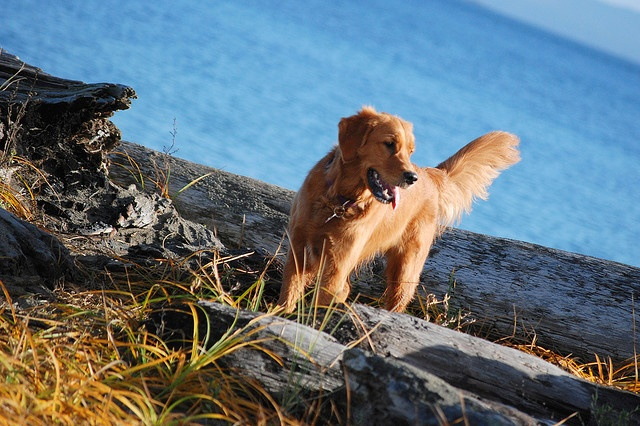
A brown dog standing on top of a pile of rocks.
A golden retriever dog out by the lake.
this is a dog running near some water
A dog that is standing near some logs.
A dog plays on the rocks in front of the water.